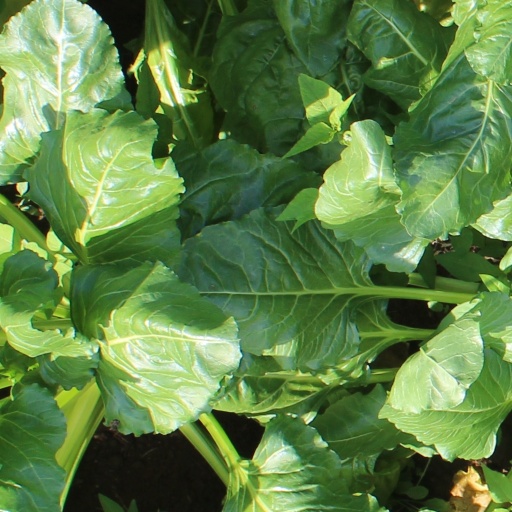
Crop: sugar beet